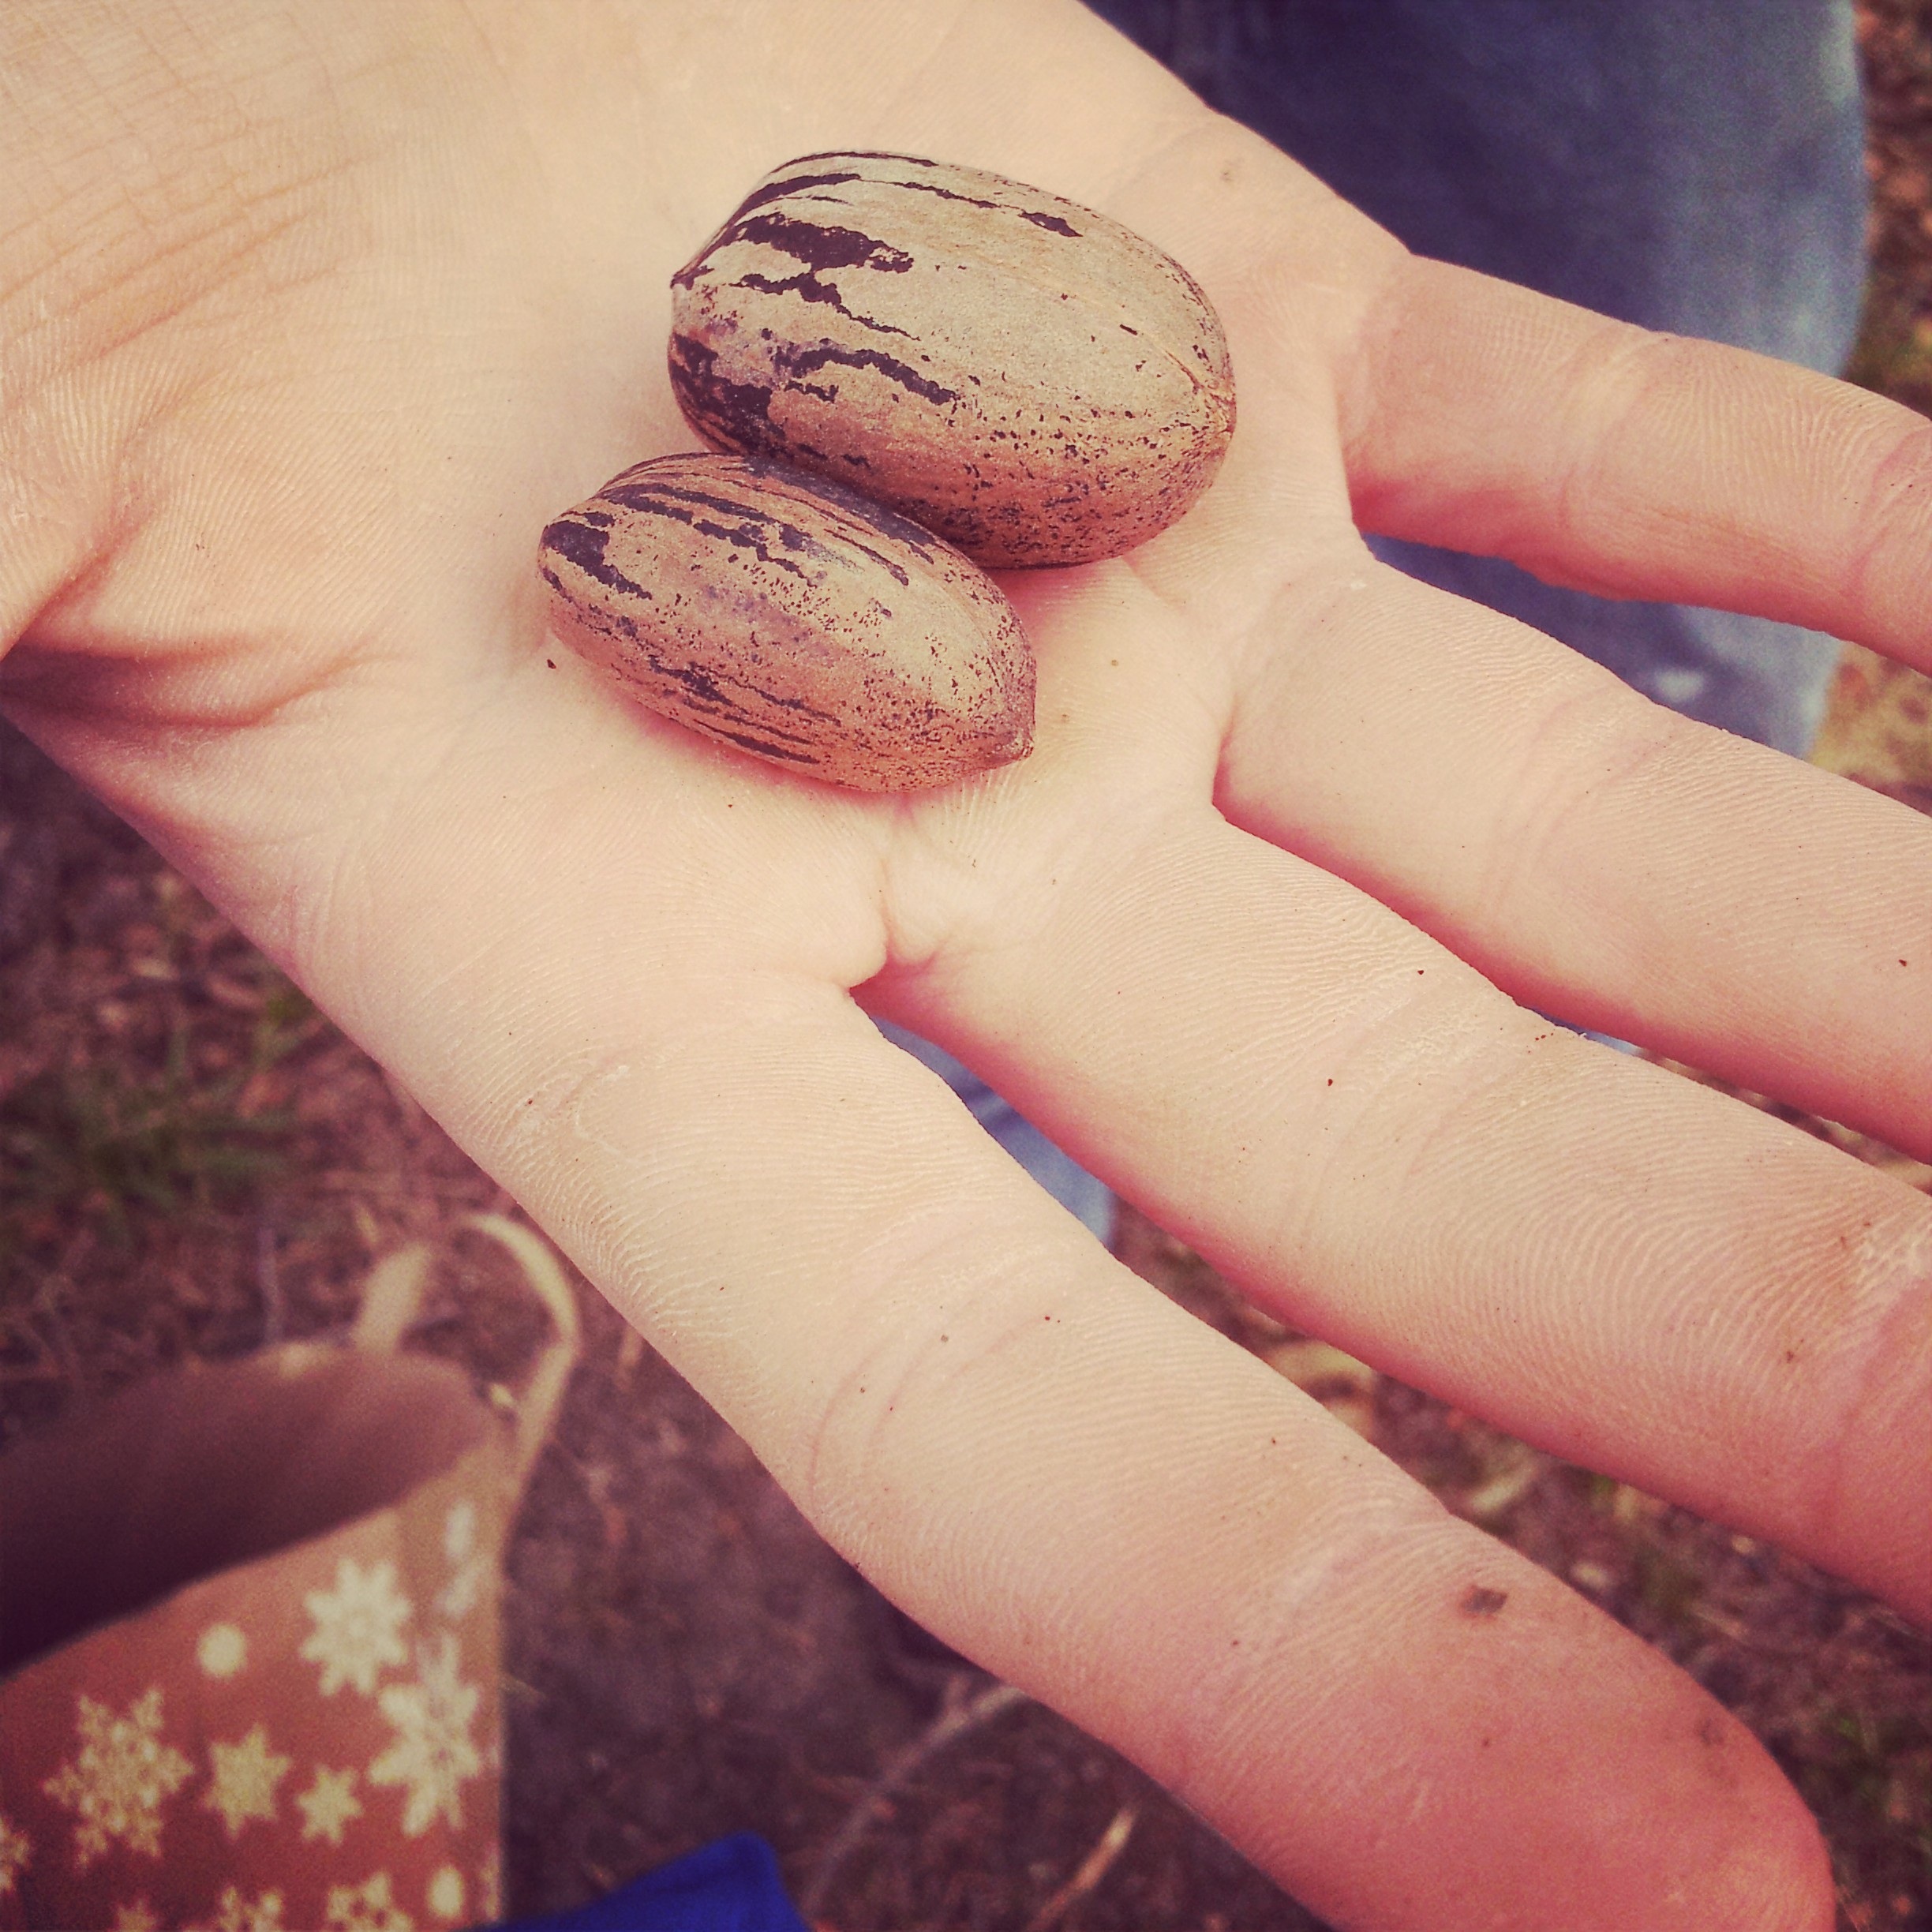
hand, photography, vintage, leg, love, pattern, finger, food, red, tattoo, color, brown, grunge, nut, pink, arm, snack, nail, pecan, lip, shell, close up, human body, face, eye, head, skin, beauty, organ, sweetness, emotion, pecans, protein, sense